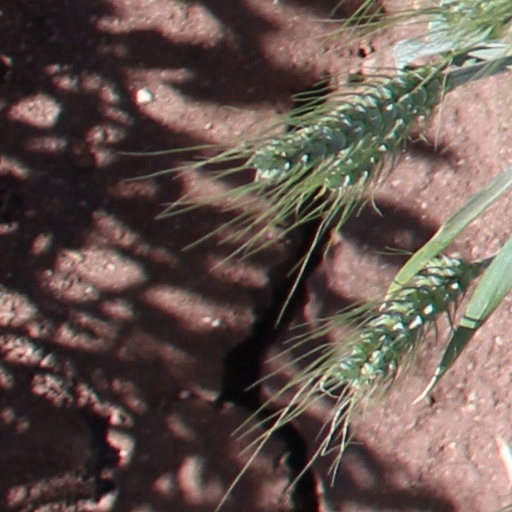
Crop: wheat